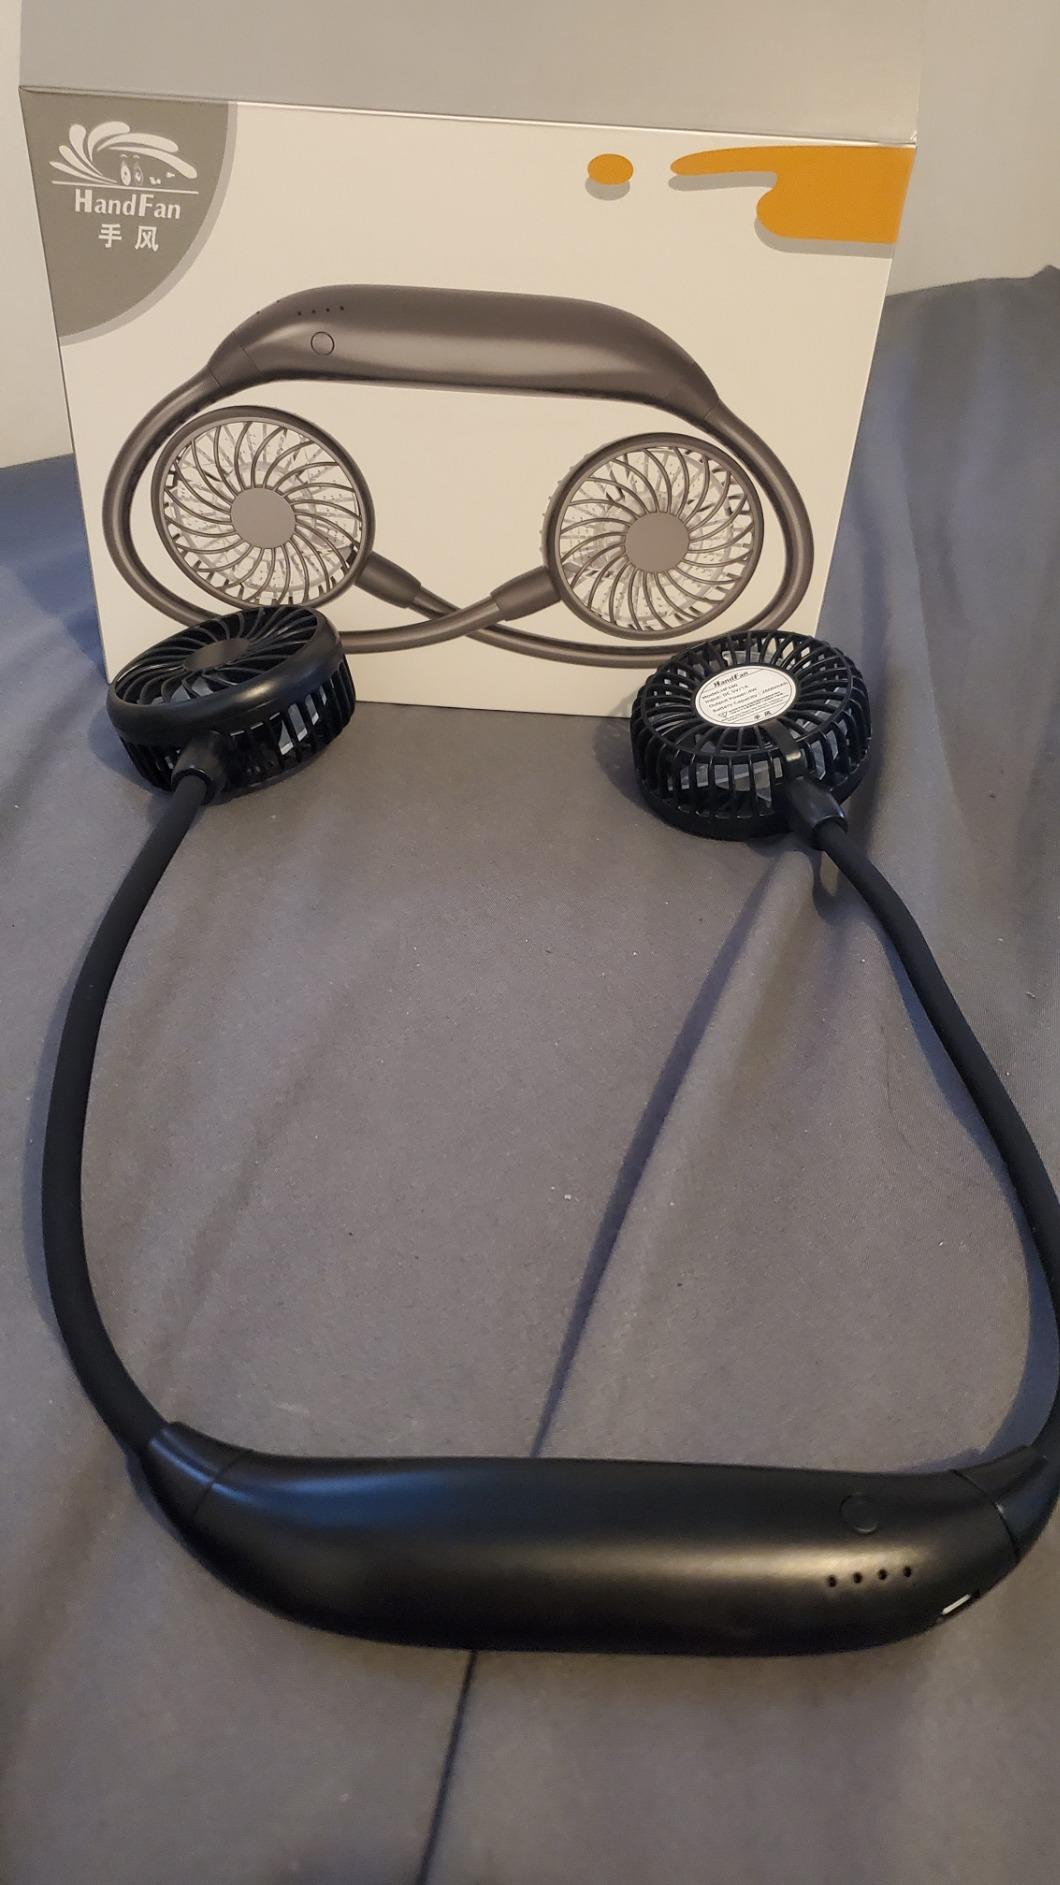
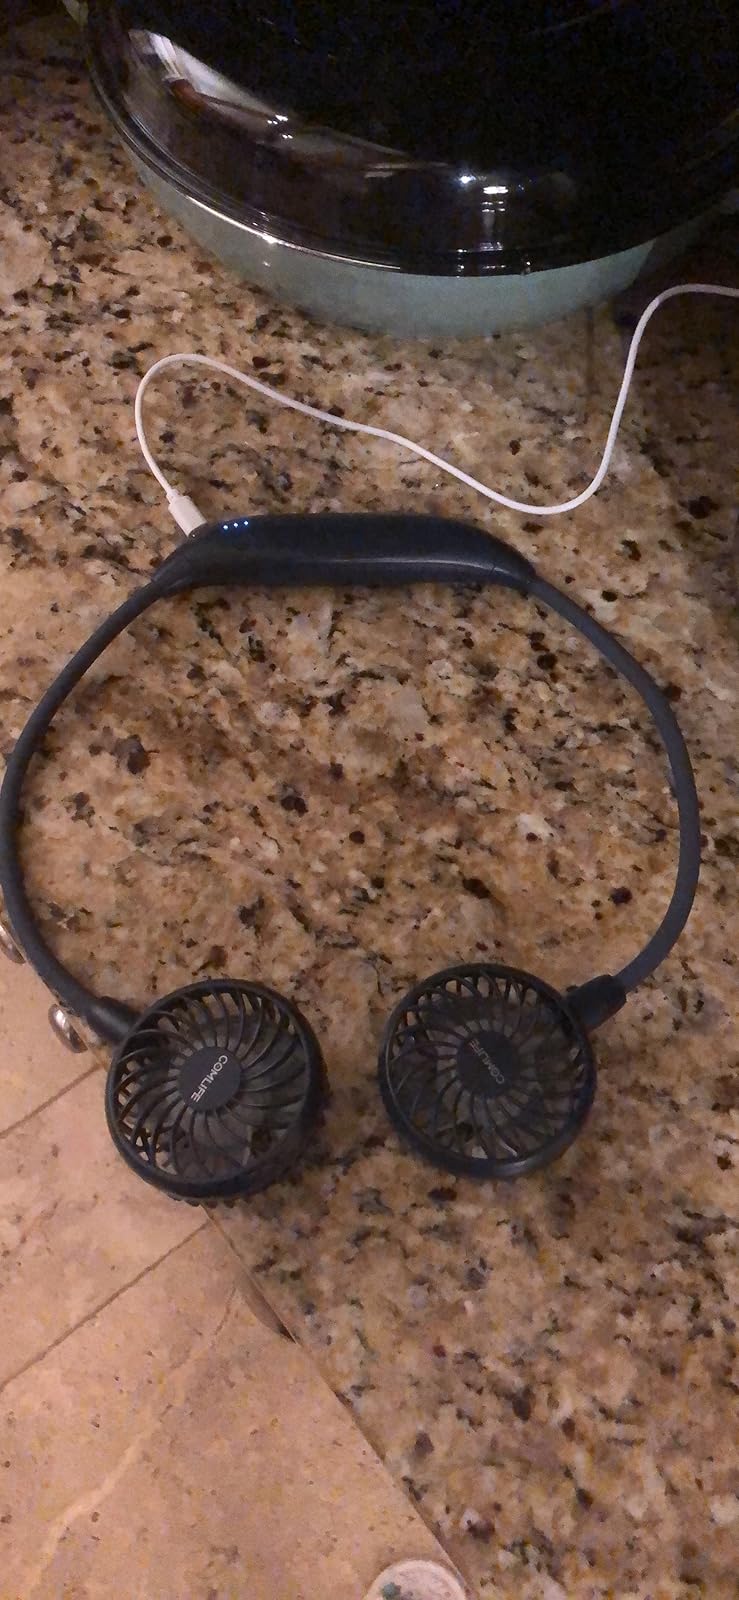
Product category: fan
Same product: no